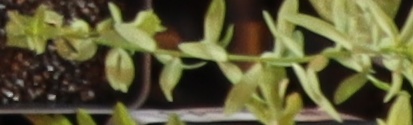
Label: Flax